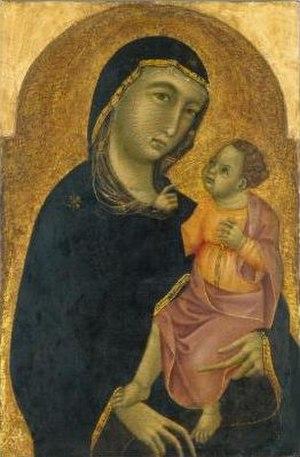
Le Maître de San Torpè est un peintre anonyme, actif de 1290 à 1320 environ, notamment à Pise et ses environs, où il occupe la première place entre la mort de Cimabue et l'arrivée de Simone Martini.